Agriculture in Indonesia

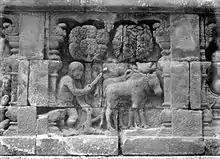
The bas-relief in 8th century Borobudur depicting a farmer plowing the field pulled by a buffalo.

Agriculture in Indonesia started as a means to grow and provide food. Rice, coconut, sugar palm, taro, tubers, shallots and tropical fruits were among the earliest produce being cultivated in the archipelago. Evidence of wild rice cultivation on the island of Sulawesi dates back from 3000 BCE. Rice has been a staple food for Indonesians for a millennia and holds a central place in Indonesian culture and cuisine.